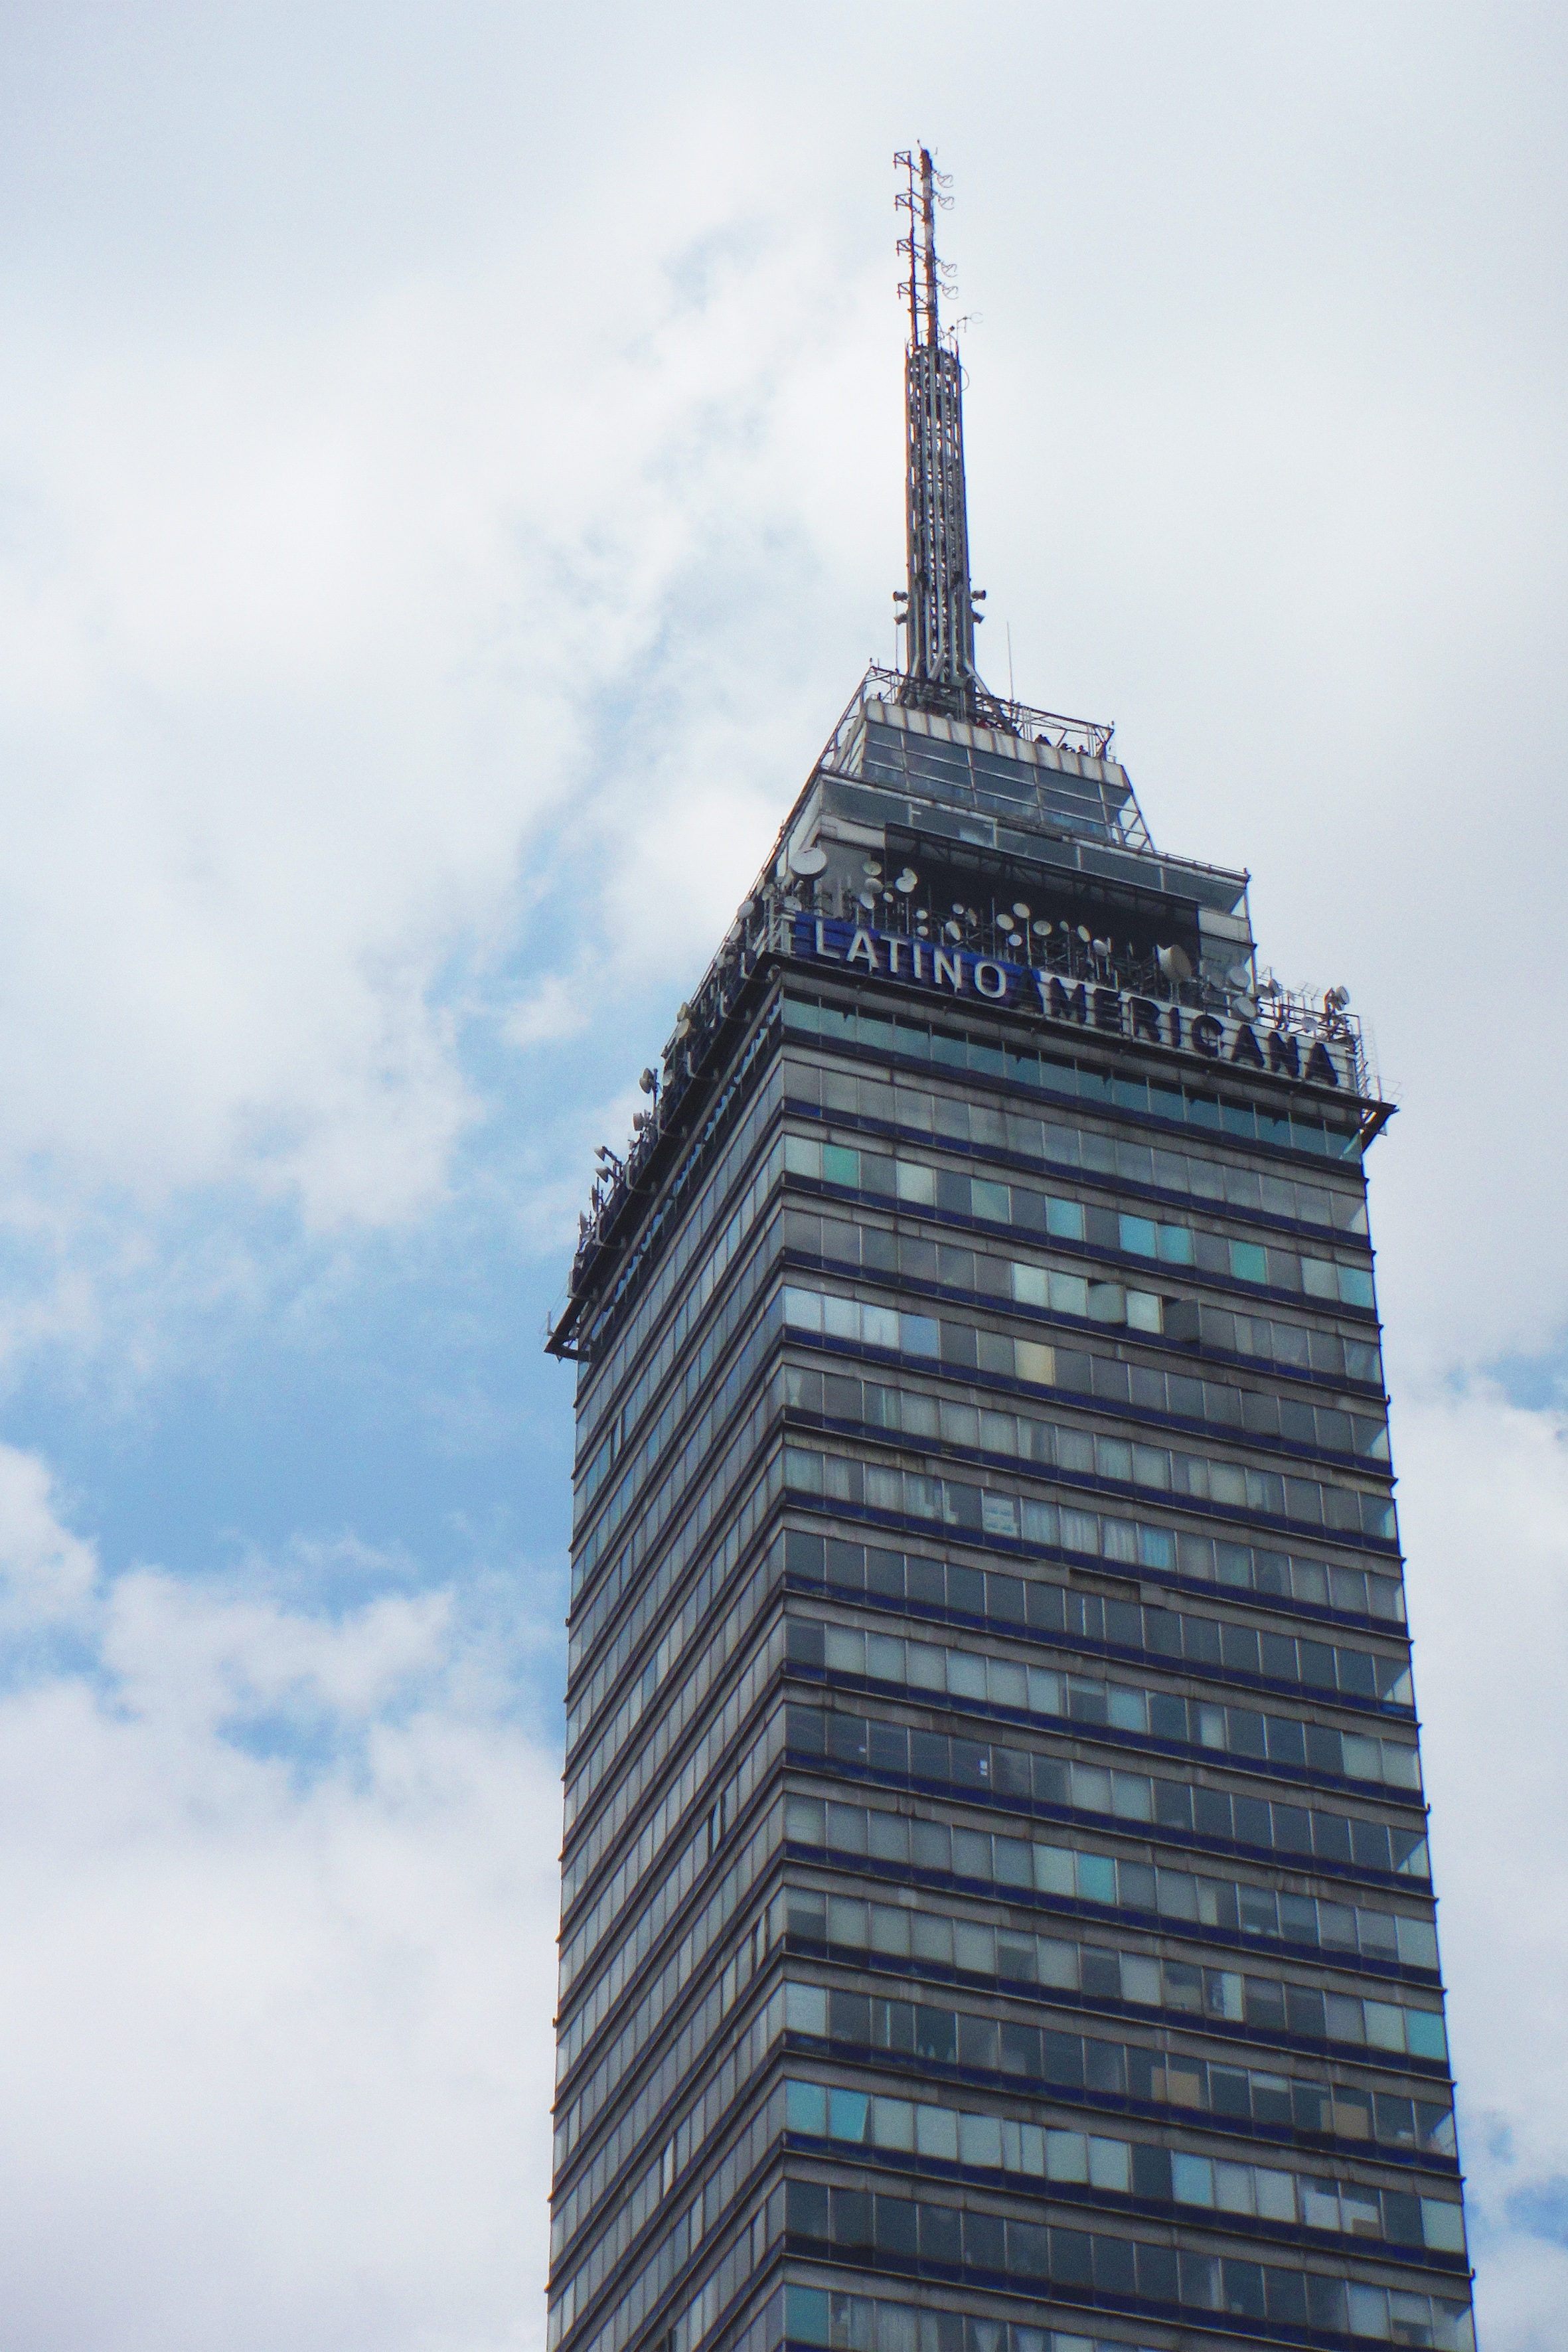
architecture, structure, sky, window, glass, building, skyscraper, cityscape, reflection, tower, landmark, facade, blue, exterior, metropolitan, tourism, tower block, clouds, spire, mexico, steeple, vertical, latin american, urban area